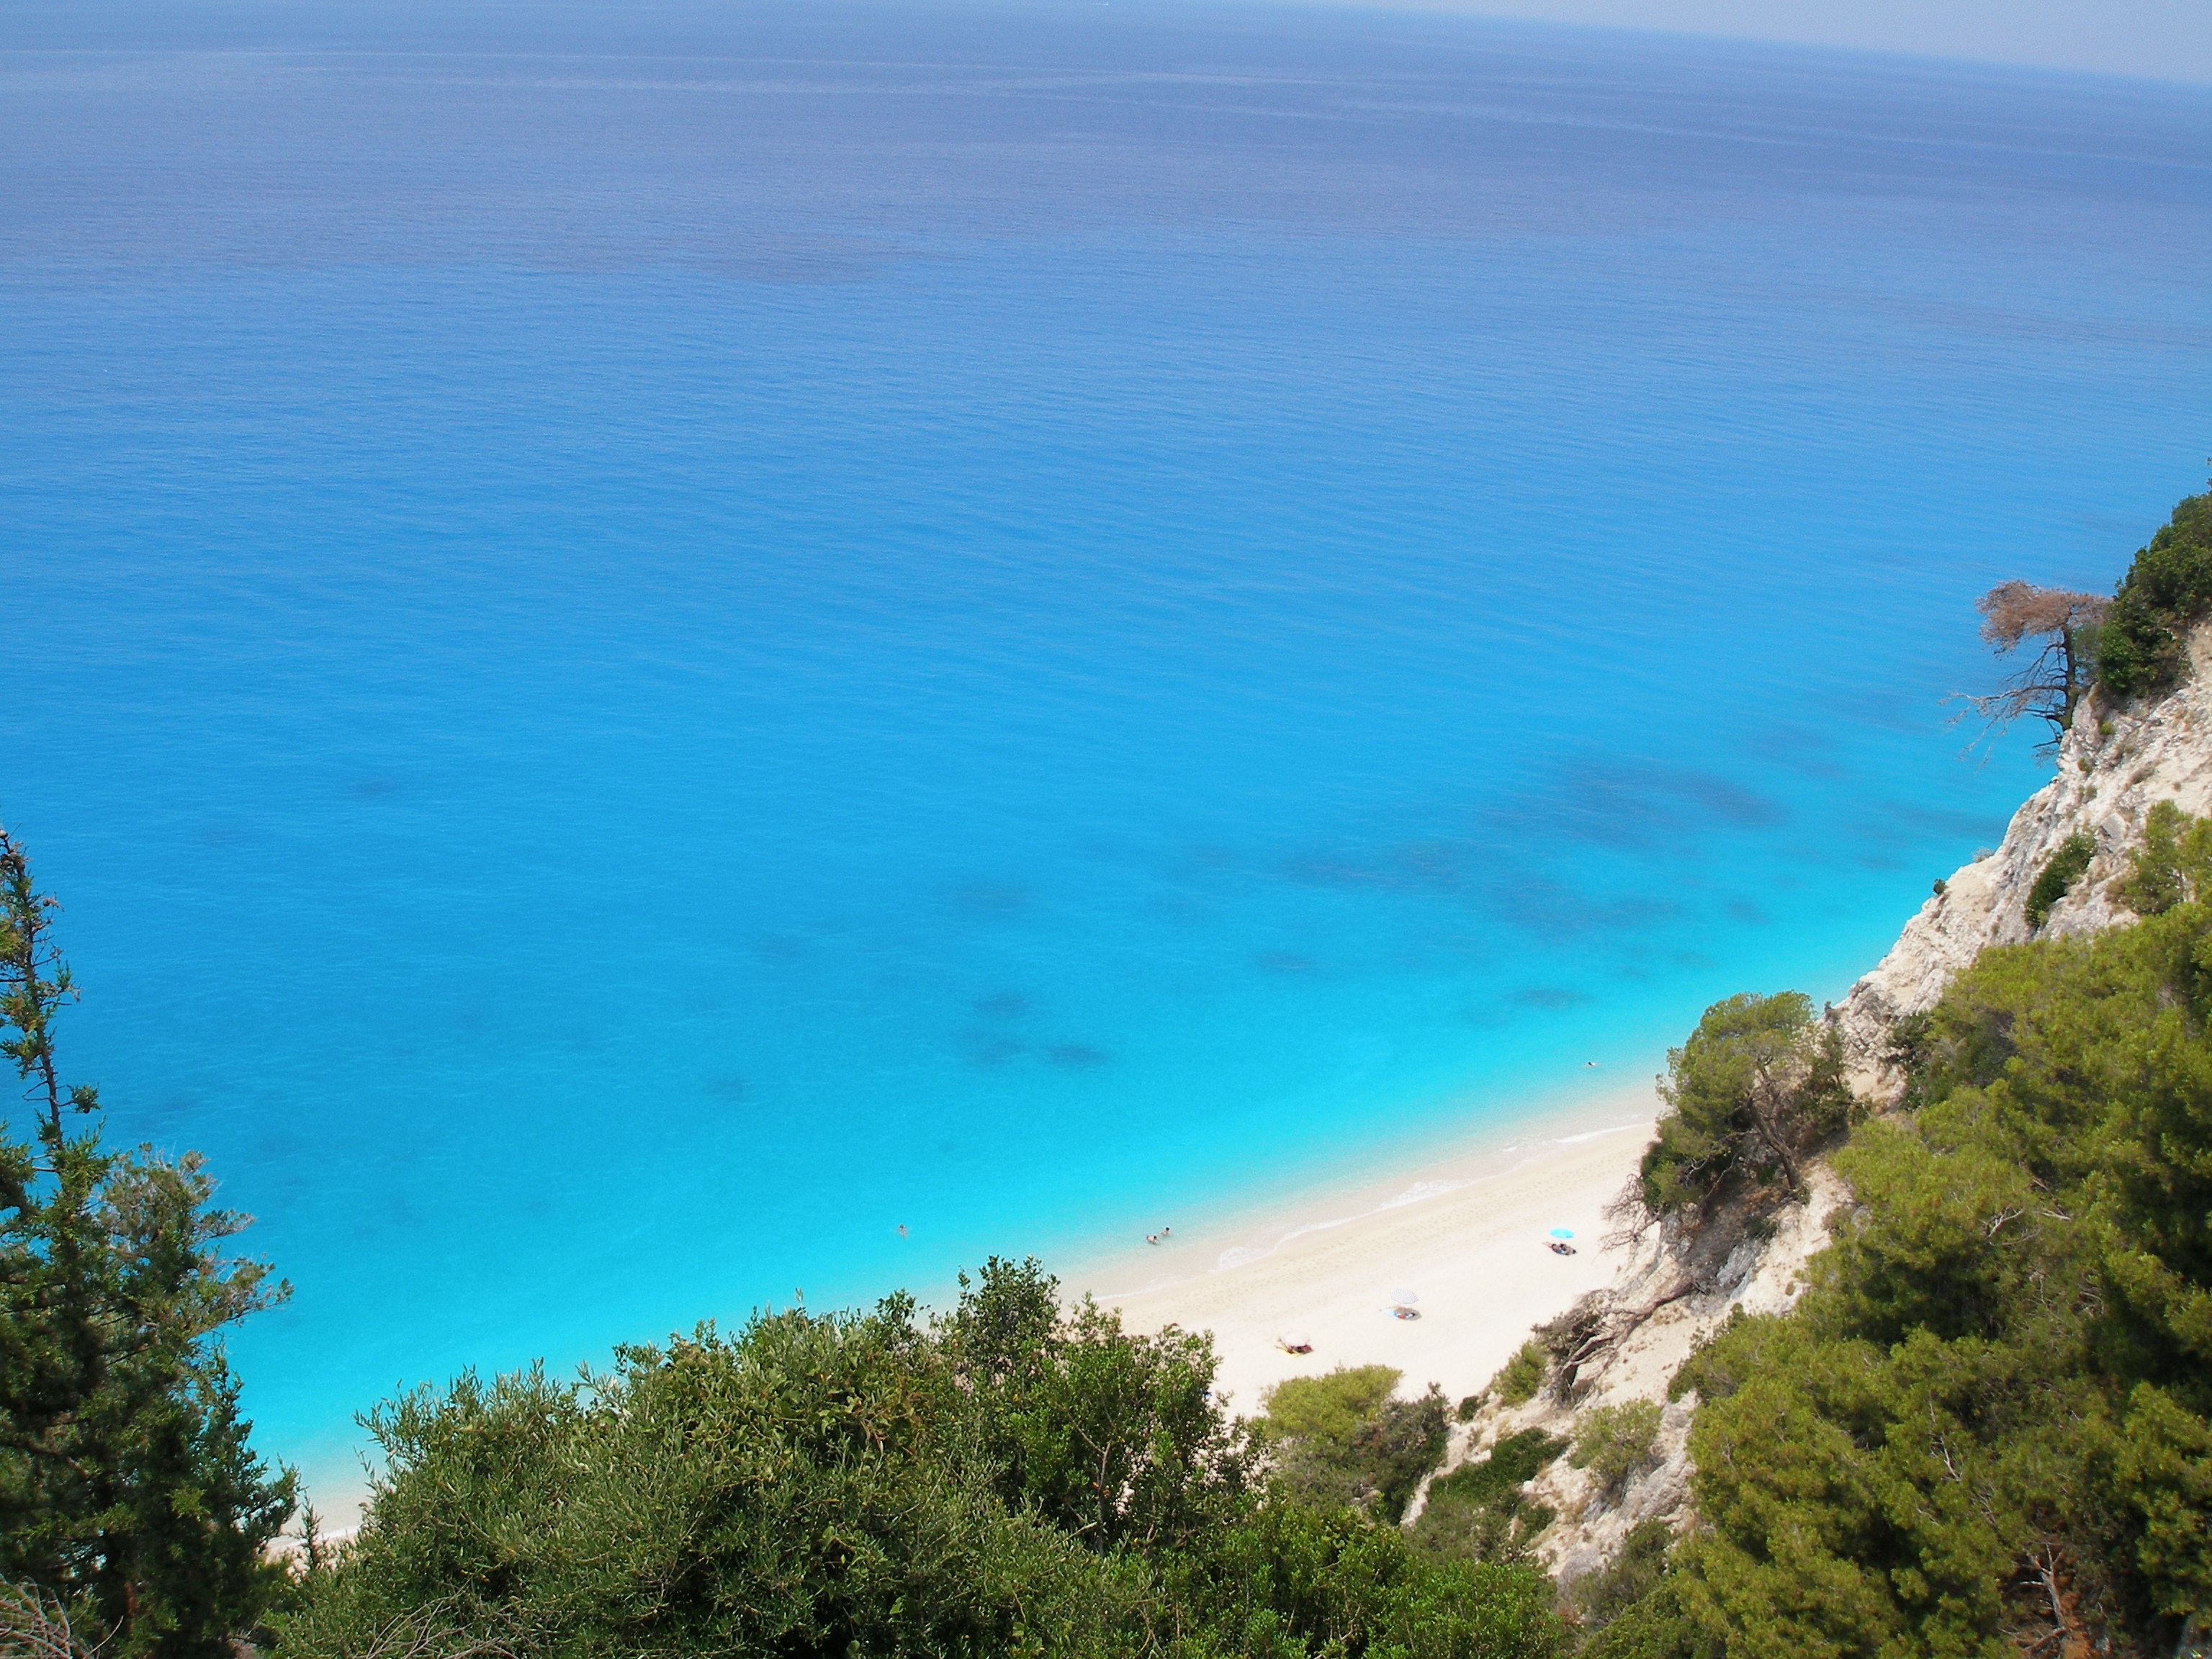
beach, sea, coast, water, nature, ocean, shore, vacation, cliff, cove, bay, terrain, body of water, cape, islet, landform